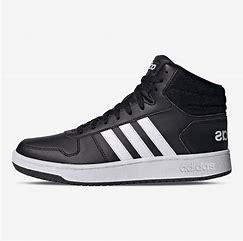
Brand: Adidas
Model: Hoops 2